Torsion siege engine

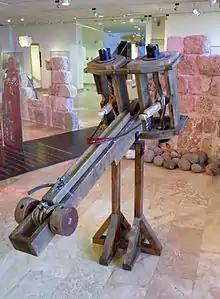
Ballista

The Romans obtained their knowledge of artillery from the Greeks. In ancient Roman tradition, women were supposed to have given up their hair for use in catapults, which has a later example in Carthage in 148-146 BC. Torsion artillery, especially ballistae came into heavy usage during the First Punic War and was so common by the Second Punic War that Plautus remarked in the "Captivi" that “Meus est ballista pugnus, cubitus catapulta est mihi” (“The ballista is my fist, the catapult is my elbow").